Ingleton Waterfalls Trail

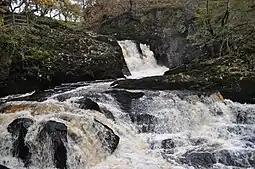
Beezley Falls

Past Beezley's the trail starts its descent along the banks of the River Doe. This river emerges near God's Bridge close to the settlement of Chapel-le-Dale and flows gently until it reaches the waterfalls walk at Beezley's Falls Triple Spout (with its three waterfalls side-by side). As the trail continues, you look down 18 metres (59 feet) onto Rival Falls and then onto Baxenghyll Gorge, Snow Falls and finally walk through Twistleton Glen and back to Ingleton.